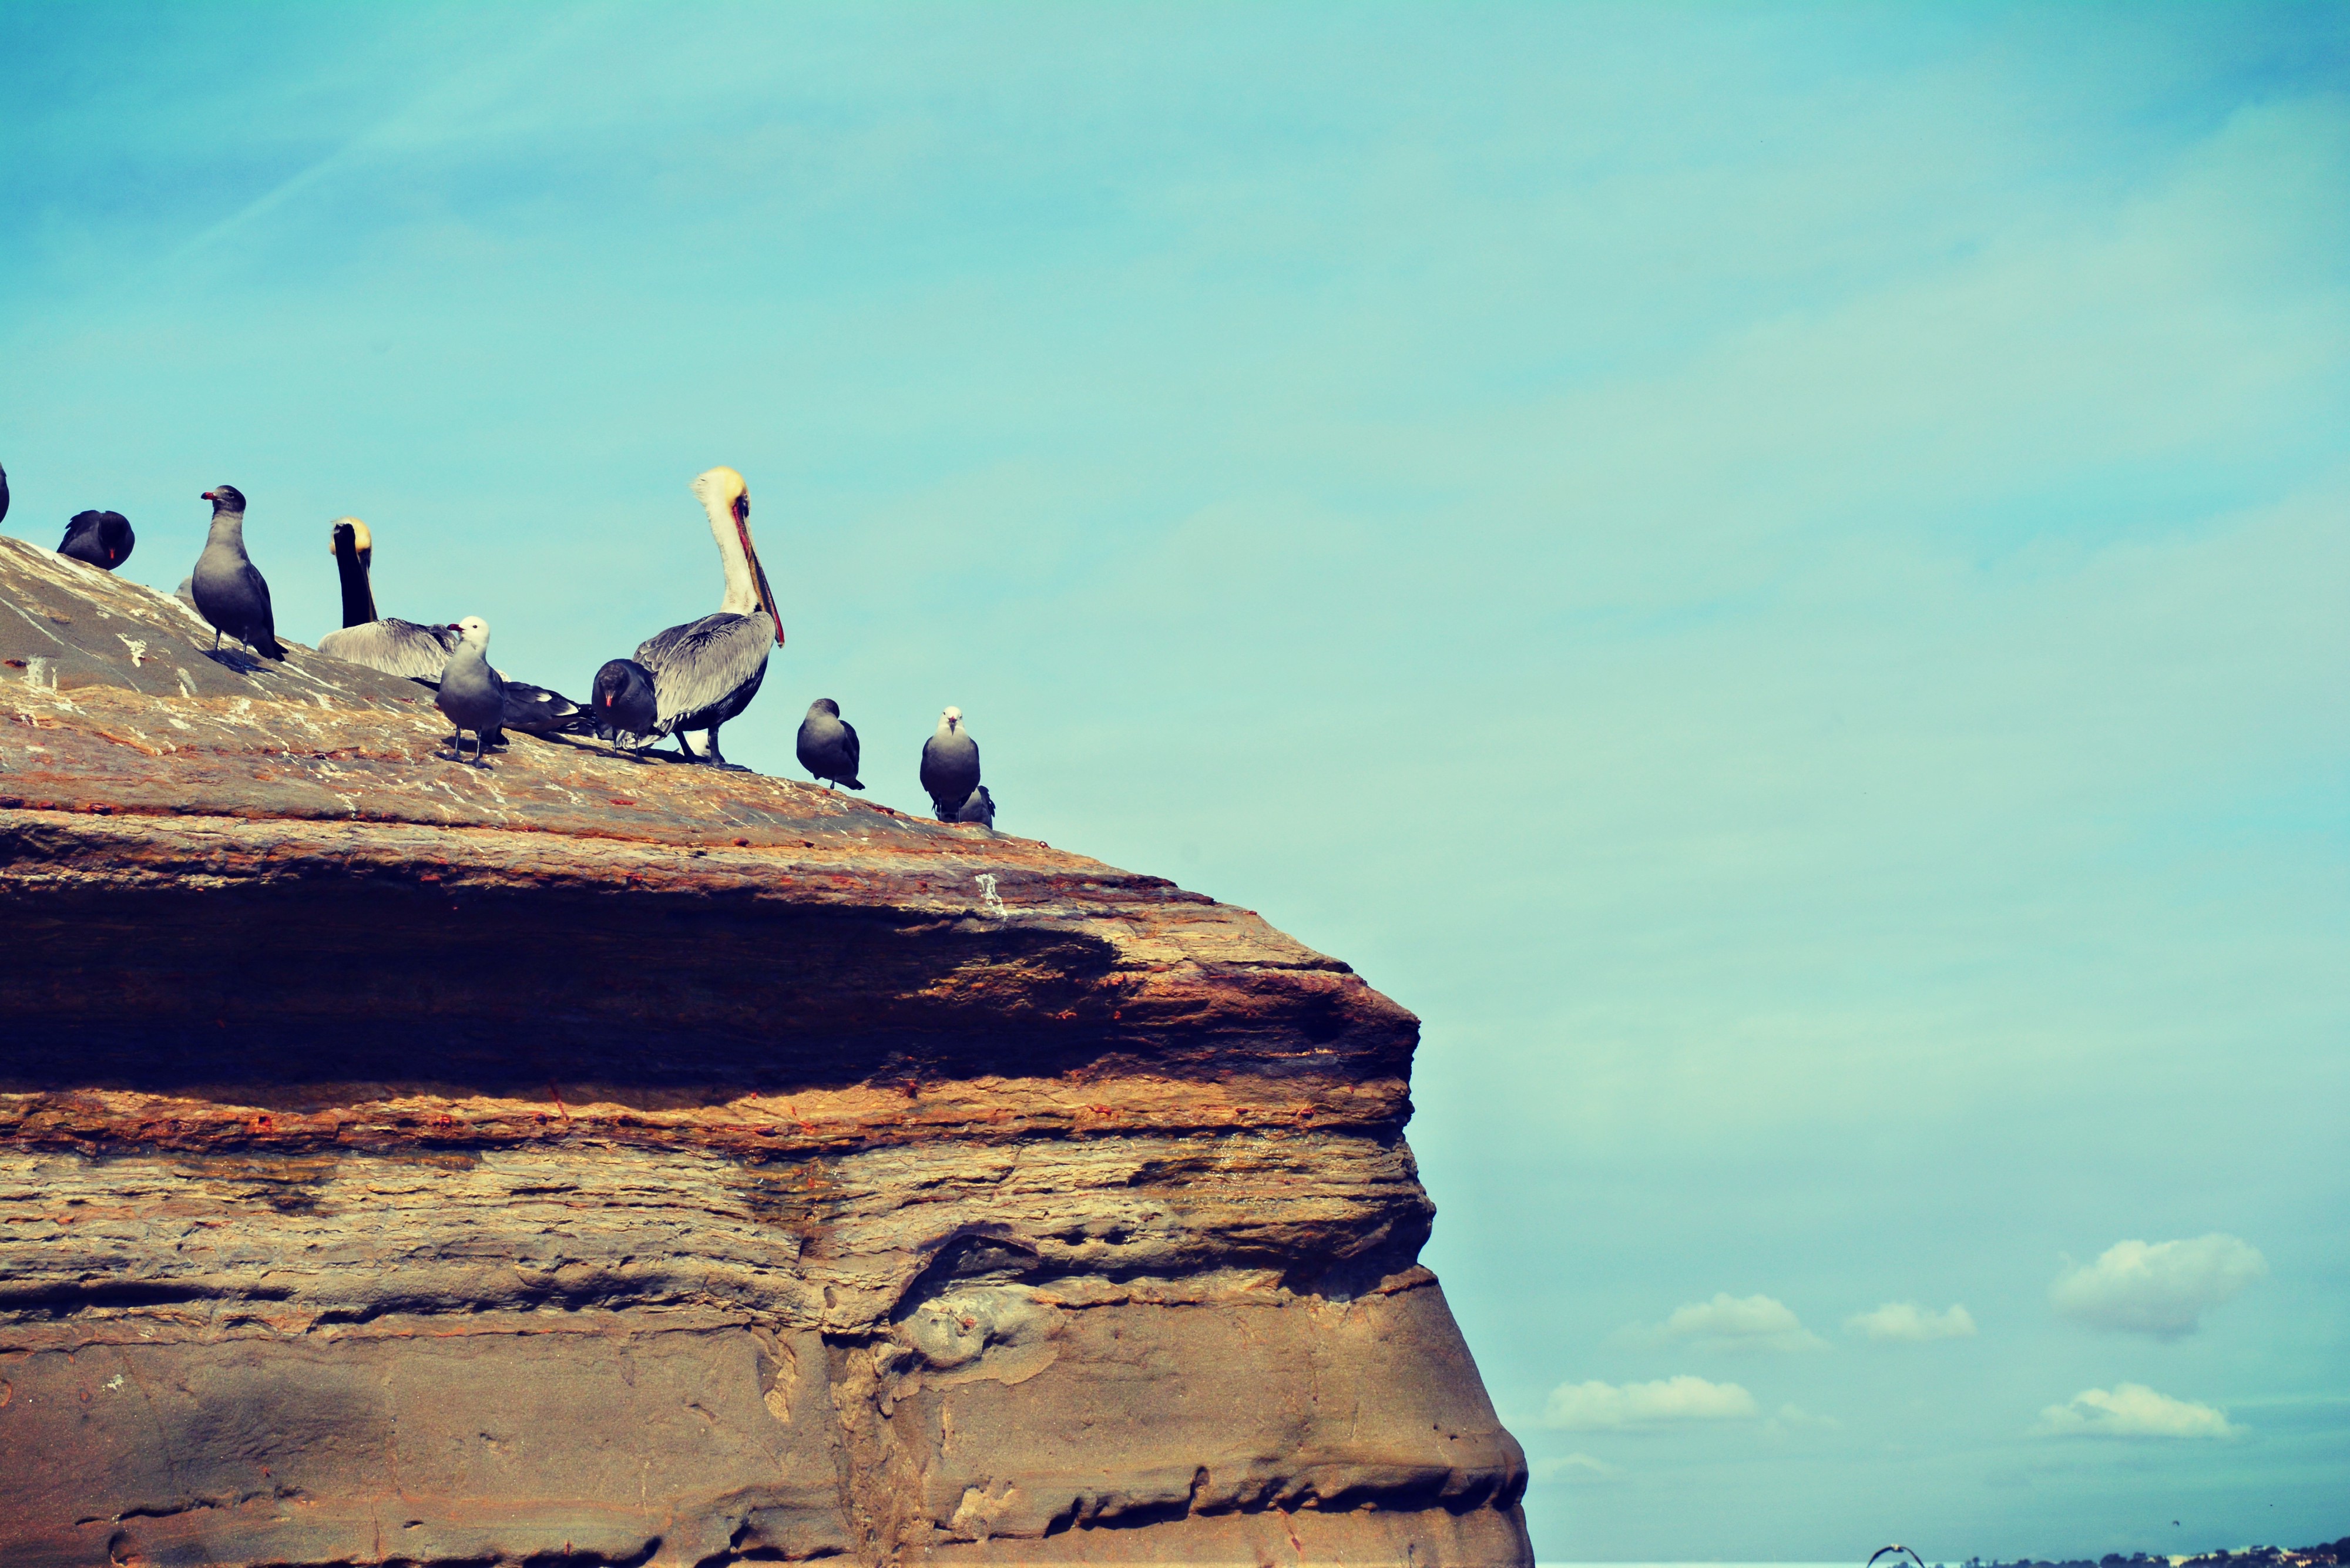
beach, sea, coast, nature, sand, rock, ocean, horizon, mountain, cloud, sky, sunset, sunlight, morning, vacation, cliff, reflection, blue, terrain, atmosphere of earth